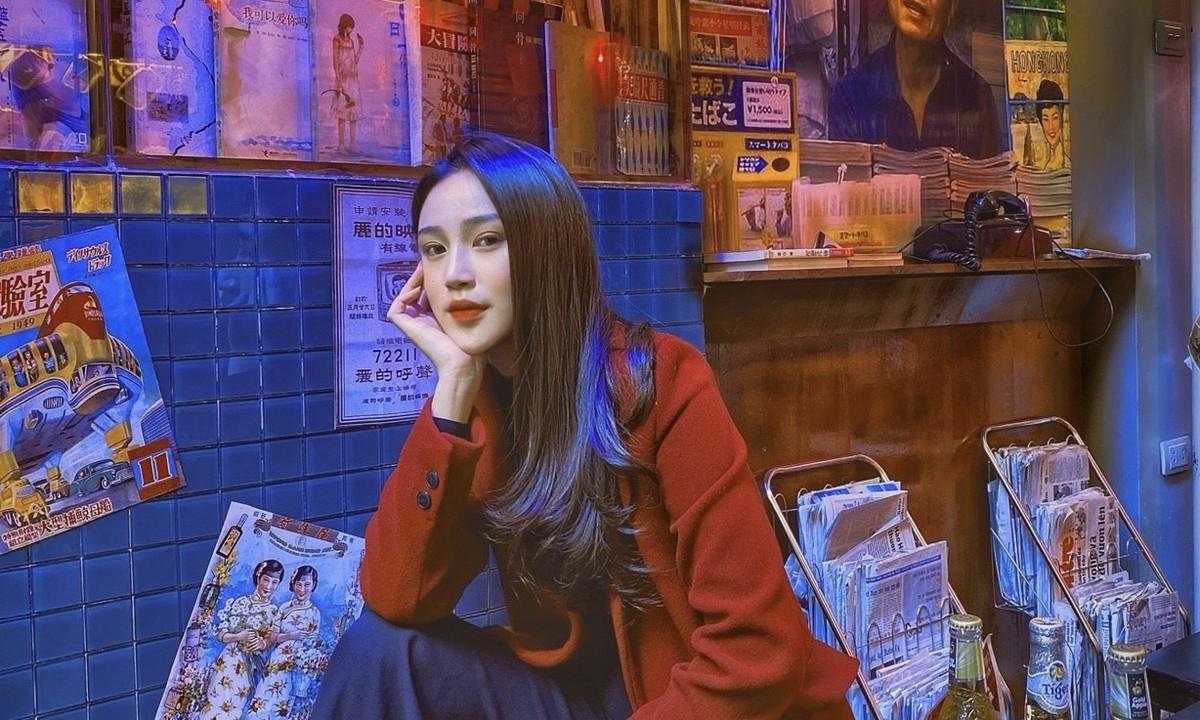
có một cô gái xuất hiện ở bên trong sạp hàng bán báo